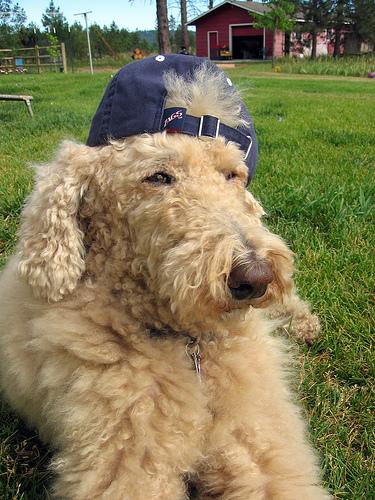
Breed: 316-n000118-standard_poodle